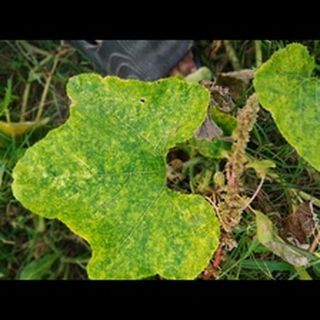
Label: pumpkin_mosaic_disease